Surrey Street Pumping Station, Croydon

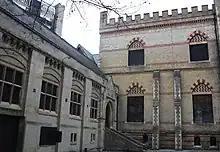
Walker's 1877 engine house (left)

The third engine house was built in 1877 on the south side and perpendicular to the 1851 and 1867 engine houses. It was not as tall as the earlier buildings because it housed a horizontal Davey compound differential engine, rather than a Cornish beam engine. The white brick engine house was designed by Thomas Walker, who had been recruited as the board’s surveyor in 1871. Latham was in demand for his consultation and remained the board’s consulting engineer until his resignation in June 1872. From 1874 Latham was an active member of the Croydon Local Board of Health.